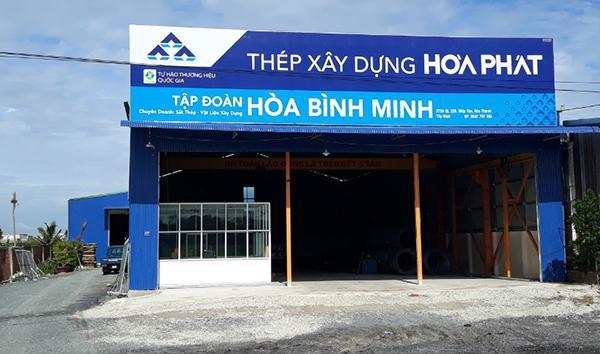
bảng hiệu của xưởng thép có màu sắc chủ đạo là màu xanh dương